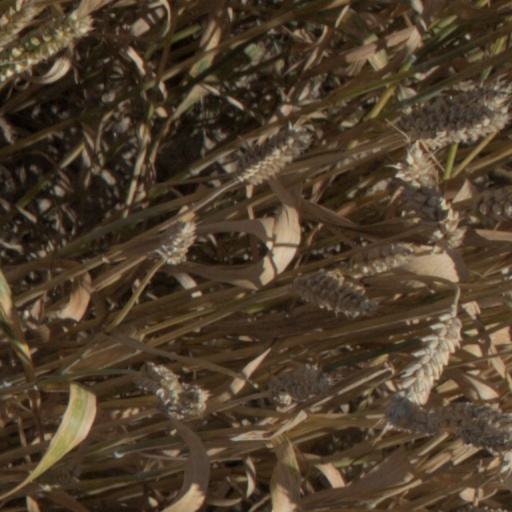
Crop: wheat